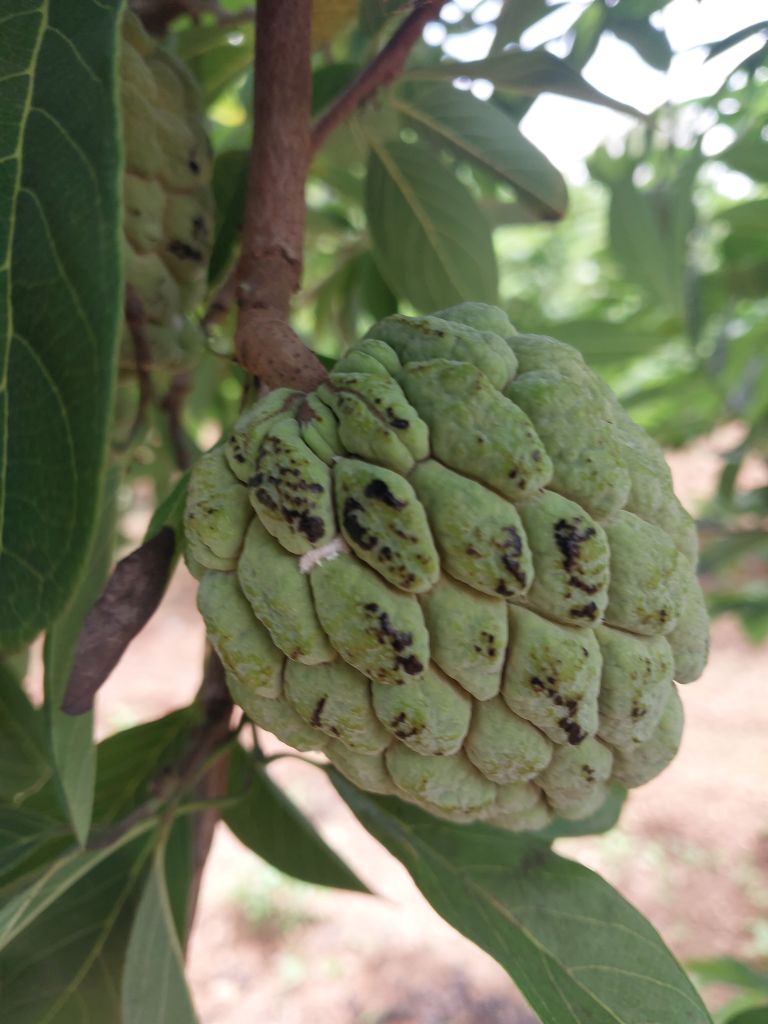
Disease label: Blank Canker